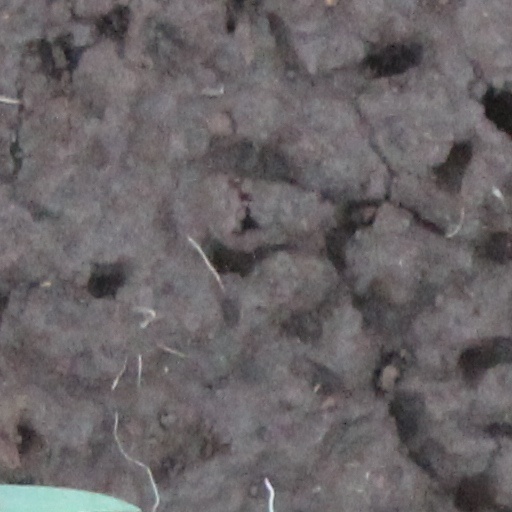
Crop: wheat